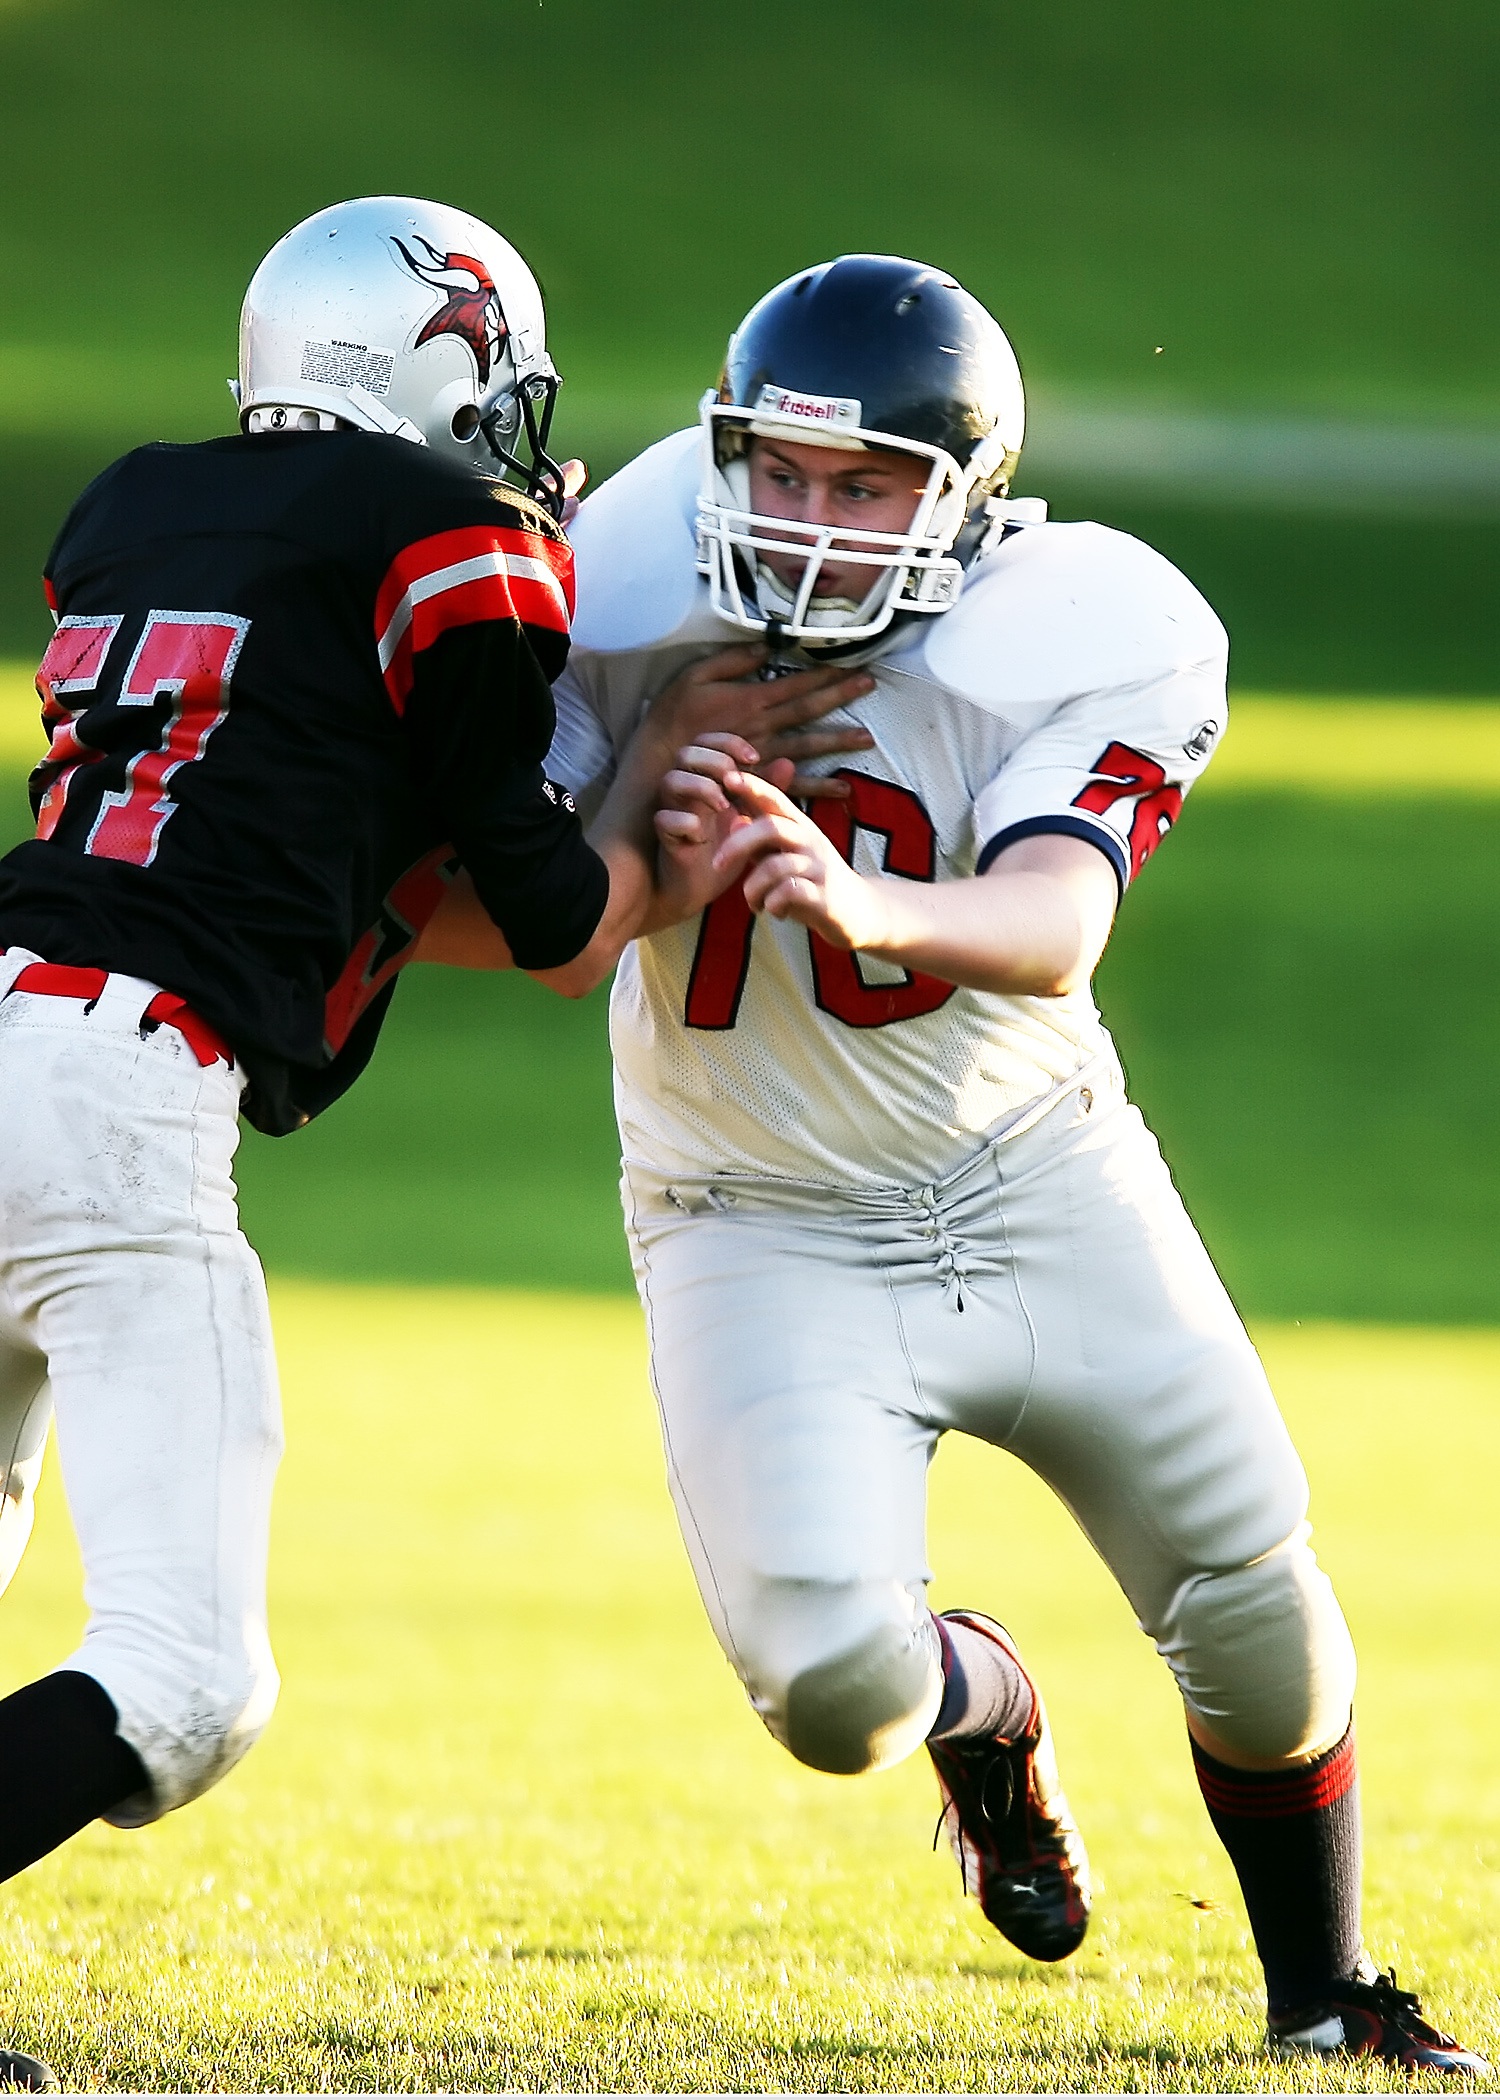
football, player, competition, american football, sports, match, athlete, defense, baseball player, tackle, football player, catcher, ball game, high school, football game, team sport, blocking, infielder, college baseball, baseball positions, gridiron football